Texas Thunder (baseball)

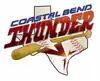
Former logo, while in Robstown, Texas

The team made its debut as the Coastal Bend Thunder in the United League Baseball in 2009, after the dissolution of the Coastal Bend Aviators of the American Association the previous year. The team played in Fairgrounds Field in Robstown, Texas. The team had financial difficulties and was locked out of their stadium by the city in December 2010 due to unpaid rent, utilities and stadium maintenance costs.